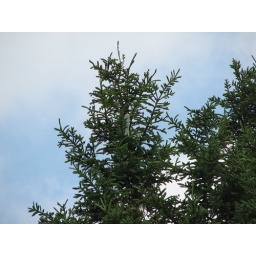
toy plane in a tree